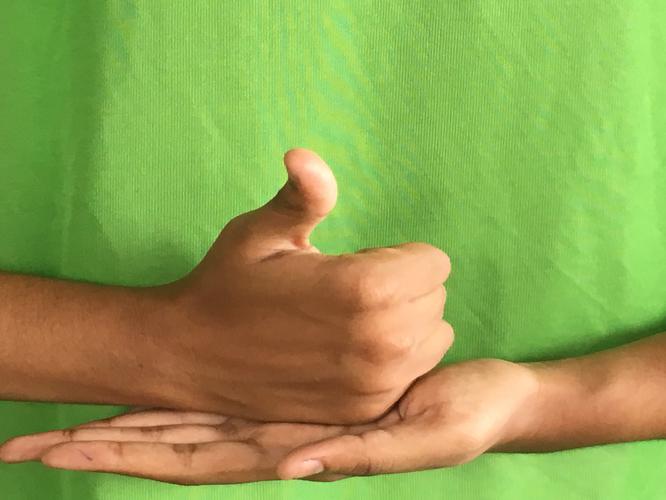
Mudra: Shivalinga
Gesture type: double_hand